Crispoldus

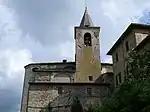
Church of Santa Maria Maggiore, where Crispoldus' relics rest.

A church was built on the site of Crispoldus’ martyrdom in what is now Passaggio di Bettona, a frazione of the Comune of Bettona. Crispoldus is mentioned in a document dating from 1018, found in the archives of Assisi Cathedral.